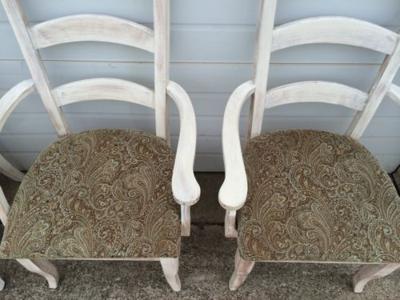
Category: chair